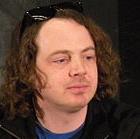
Age: 36